Olga Senyuk

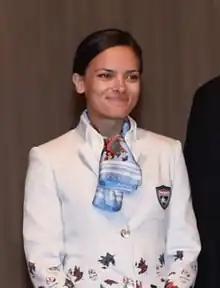
Senyuk in 2016

Olga Senyuk (born 23 January 1991) is a Moldovan–born Ukrainian recurve archer who competed for Azerbaijan from 2014 to 2016, including at the 2016 Summer Olympics.